Celina González

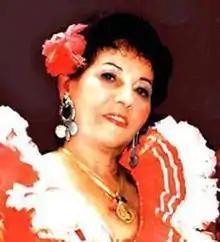
Celina González Zamora

Celina González Zamora (16 March 1929 – 4 February 2015) was a Cuban singer-songwriter, who specialized in "música campesina", traditional music of the Cuban countryside. She is best known for co-authoring "A Santa Bárbara" with her partner Reutilio Domínguez. Her recording of it was a hit, as was Celia Cruz's version. González and Domínguez wrote "Yo soy el punto cubano": the recording was a hit in many countries throughout the world.